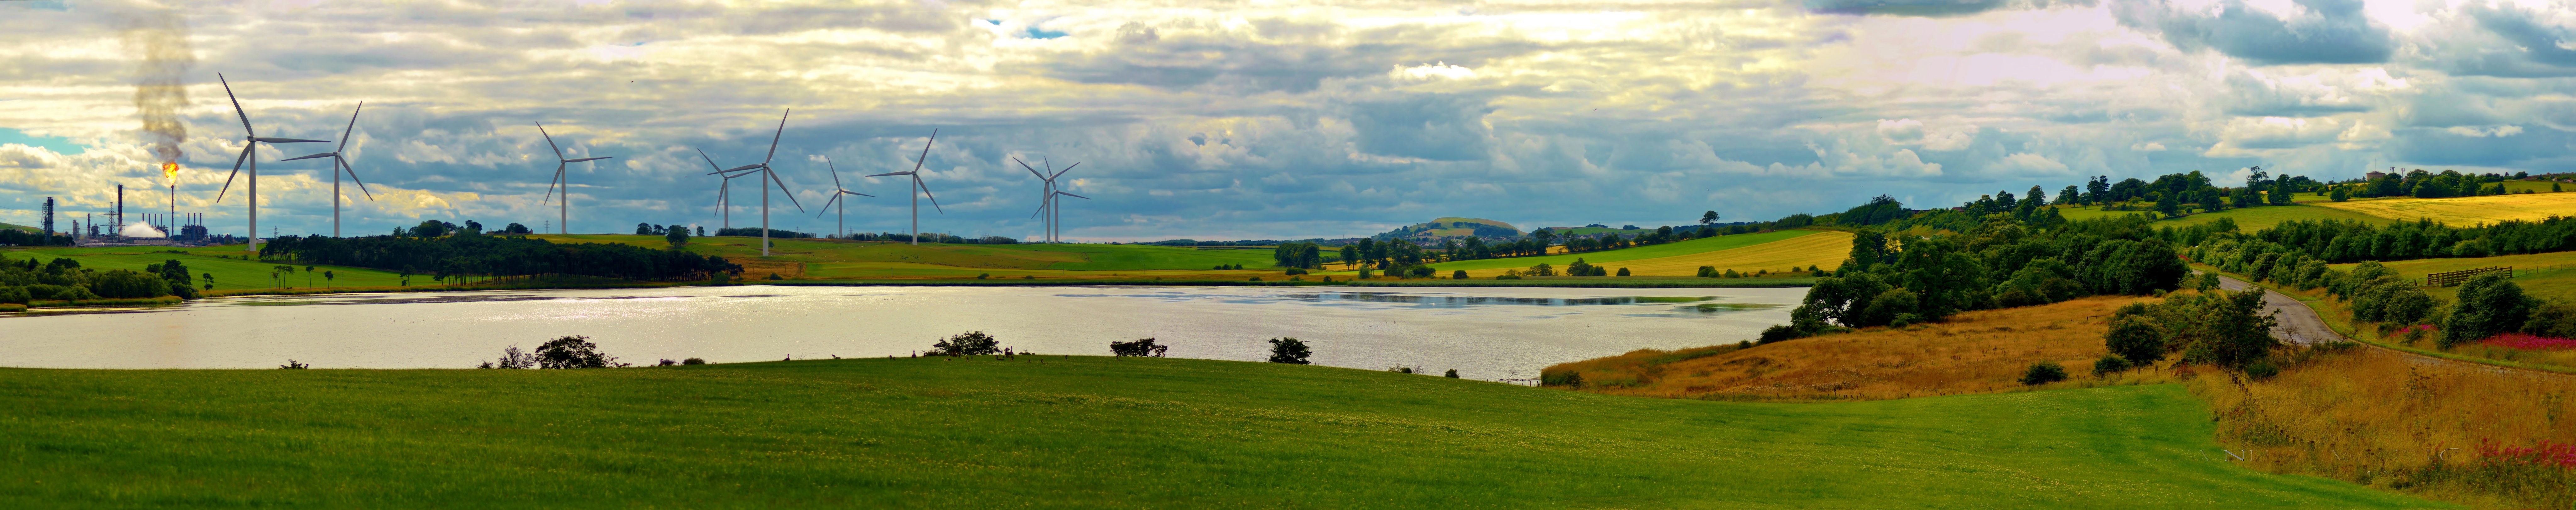
meadow, lake, mountain range, panorama, reflection, reservoir, agriculture, golf course, grassland, loch, sport venue